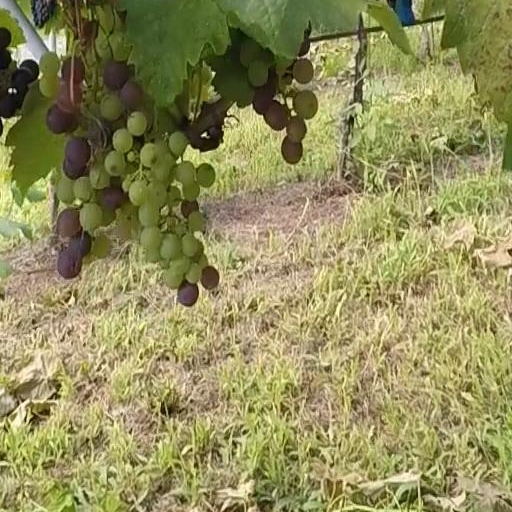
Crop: grape